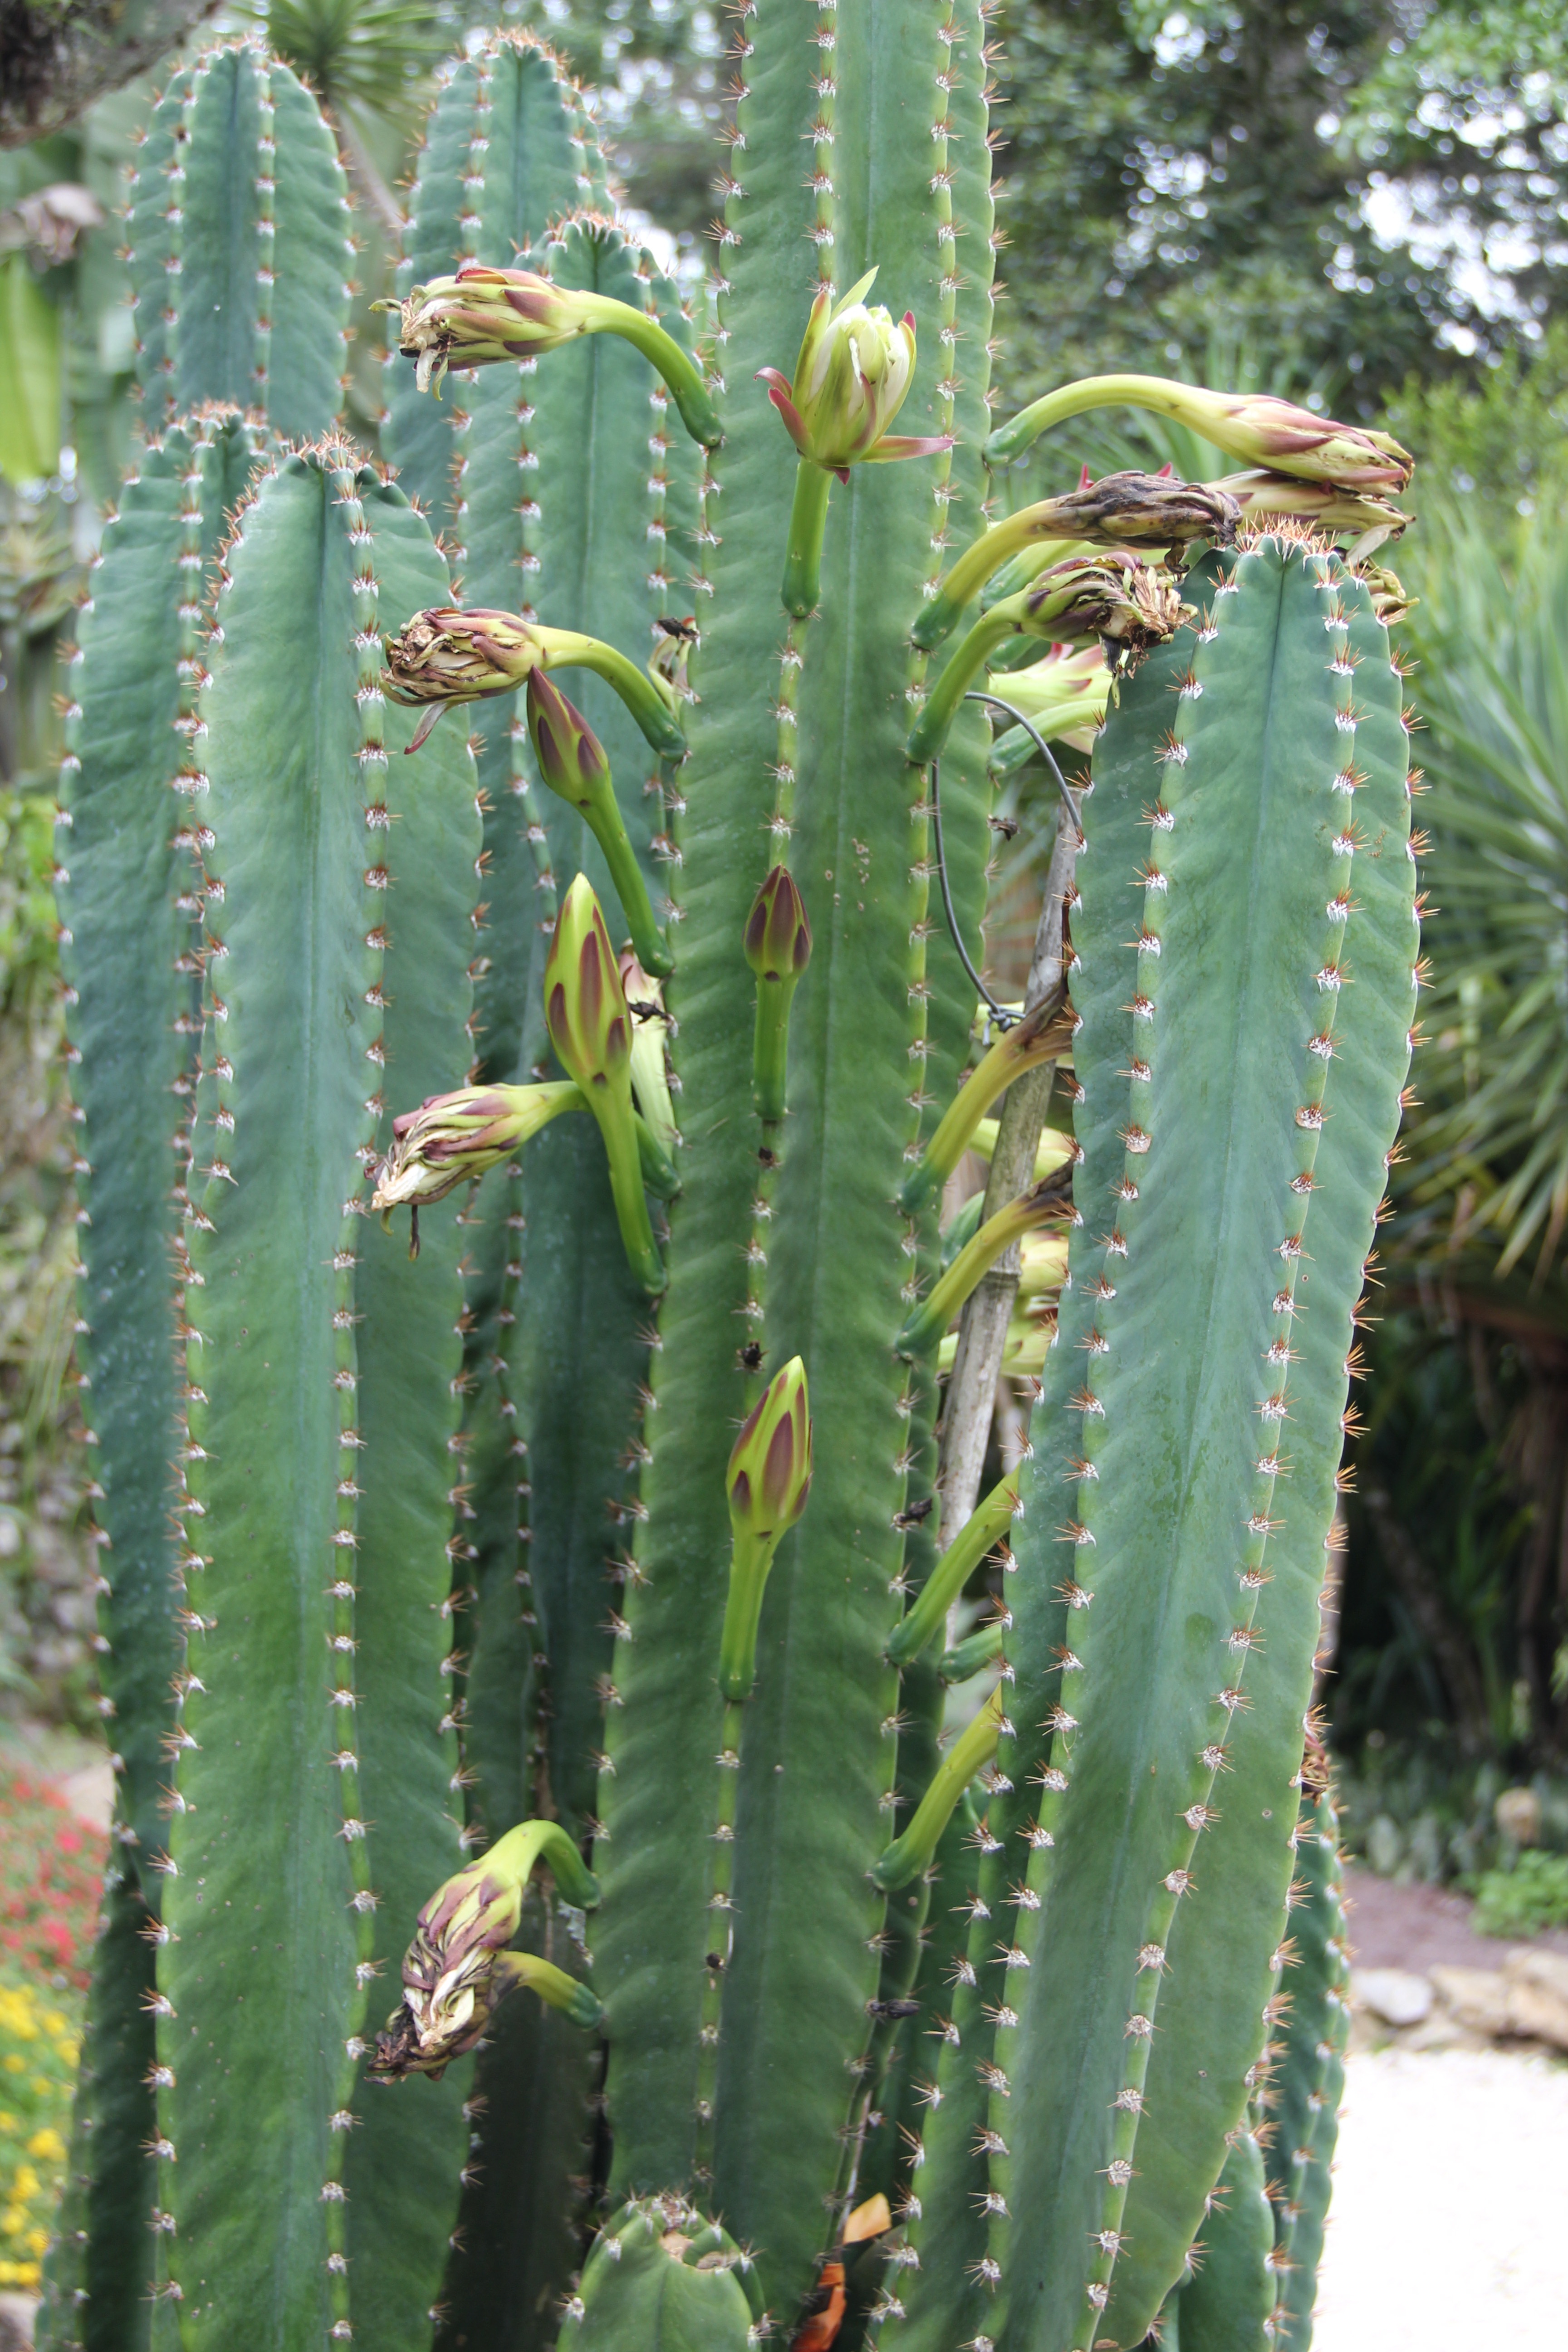
nature, prickly, cactus, plant, flower, green, botany, flora, huge, botanical garden, caribbean, exotic, exot, spur, imposing, costa rica, flowering plant, cactus greenhouse, cactus flowers, cereus, columnar cacti, jardin botanico lankester, jardin botanico, column cactus with flowers, plant stem, land plant, hedgehog cactus, nopal, acanthocereus tetragonus, san pedro cactus